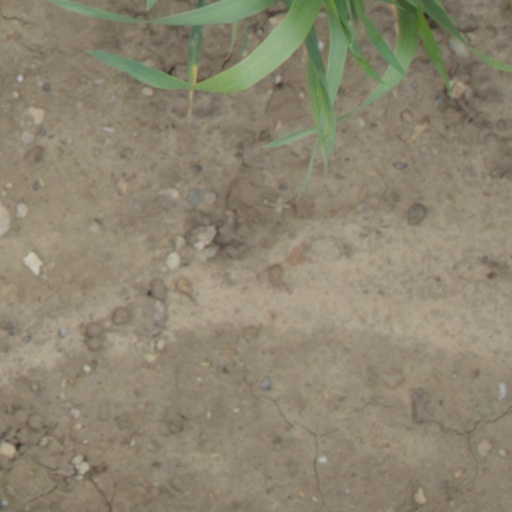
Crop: wheat